Hiram Clarke, Houston

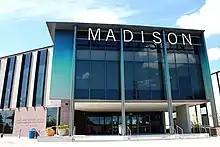
Madison High School

The Houston Independent School District operates district public schools.